Jadranko Prlić

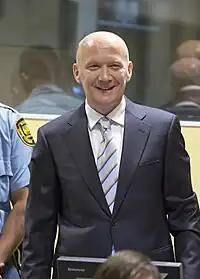
Prlić at the International Criminal Tribunal for the former Yugoslavia (ICTY) in 2013

The International Criminal Tribunal for the former Yugoslavia indictment states that as a leading politician of the Croatian Defence Council or HVO in the early 1990s Prlić had almost total power and control of the Croatian Republic of Herzeg-Bosnia government. Therefore, as the leader of the HVO government he had the power to remove, military civilian commanders who had taken part of ordered crimes against humanity. He had the power to close HVO concentrations camps.